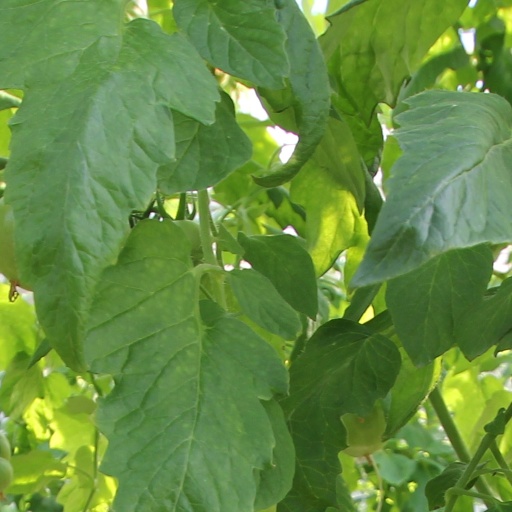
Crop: tomato